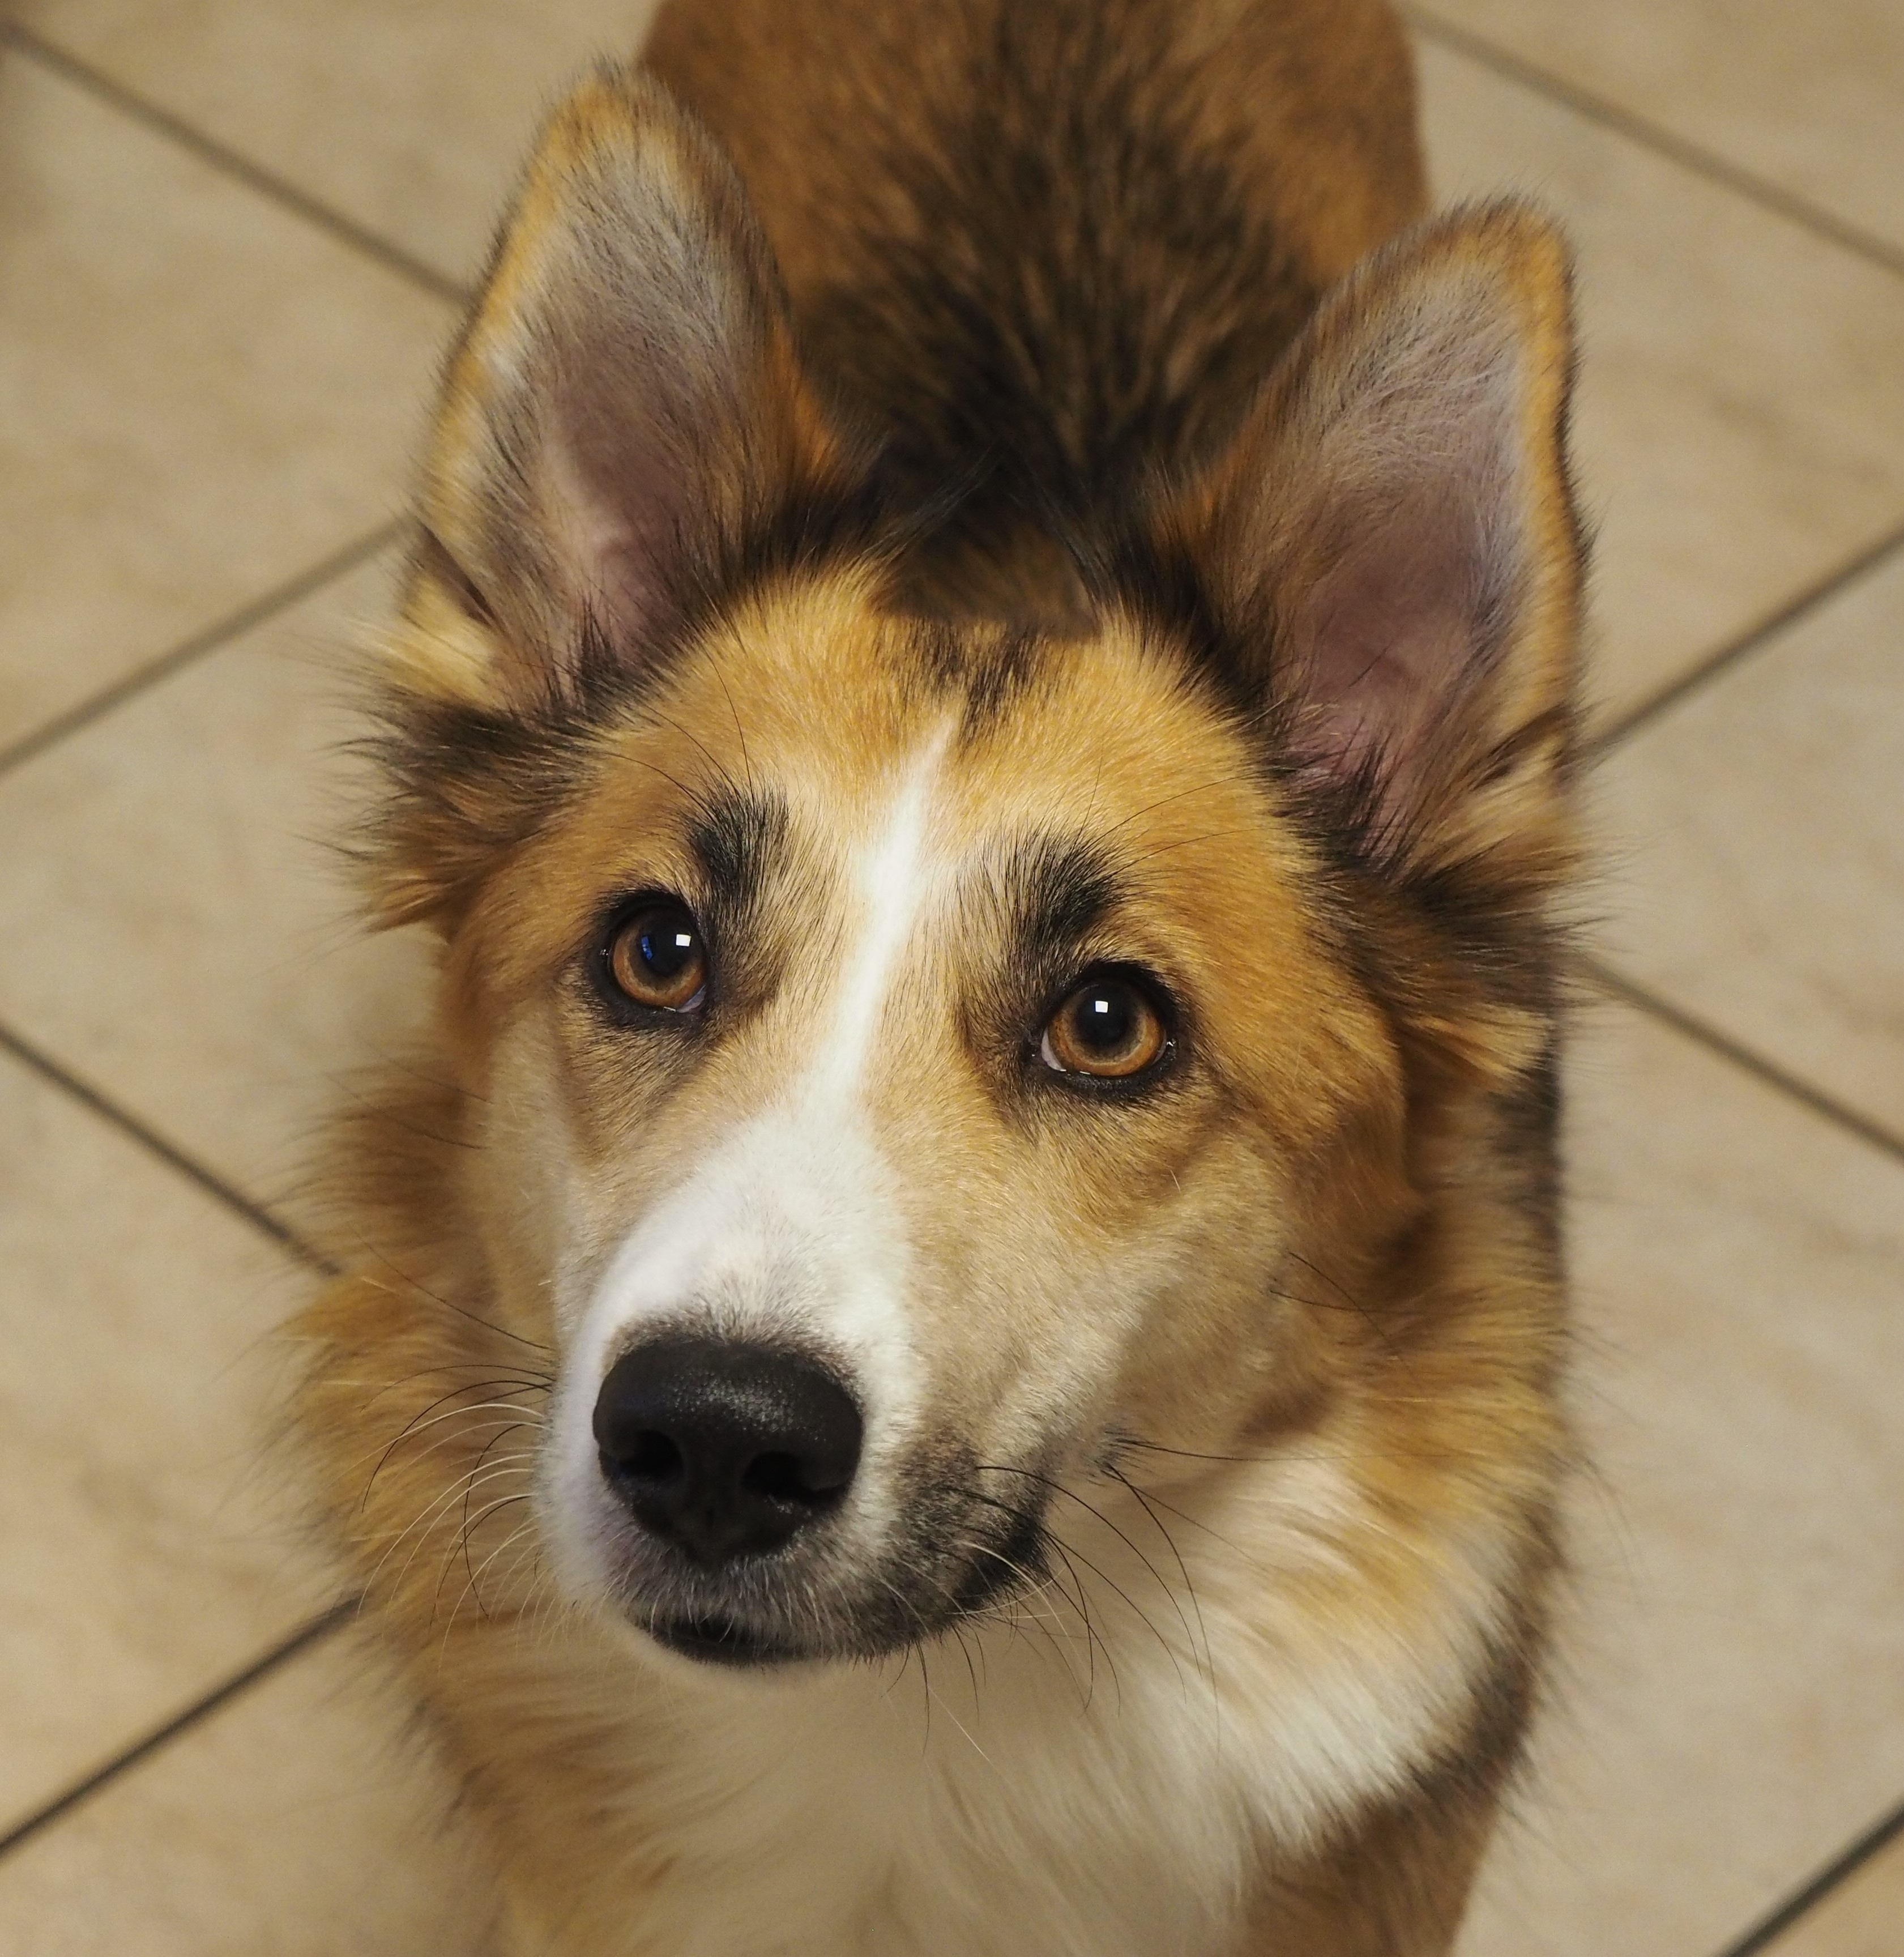
puppy, dog, animal, collie, pet, mammal, hybrid, vertebrate, dog breed, dog snout, australian shepherd, welsh corgi, shetland sheepdog, dog like mammal, carnivoran, dog breed group, greenland dog, icelandic sheepdog, rough collie, pembroke welsh corgi, der partisan